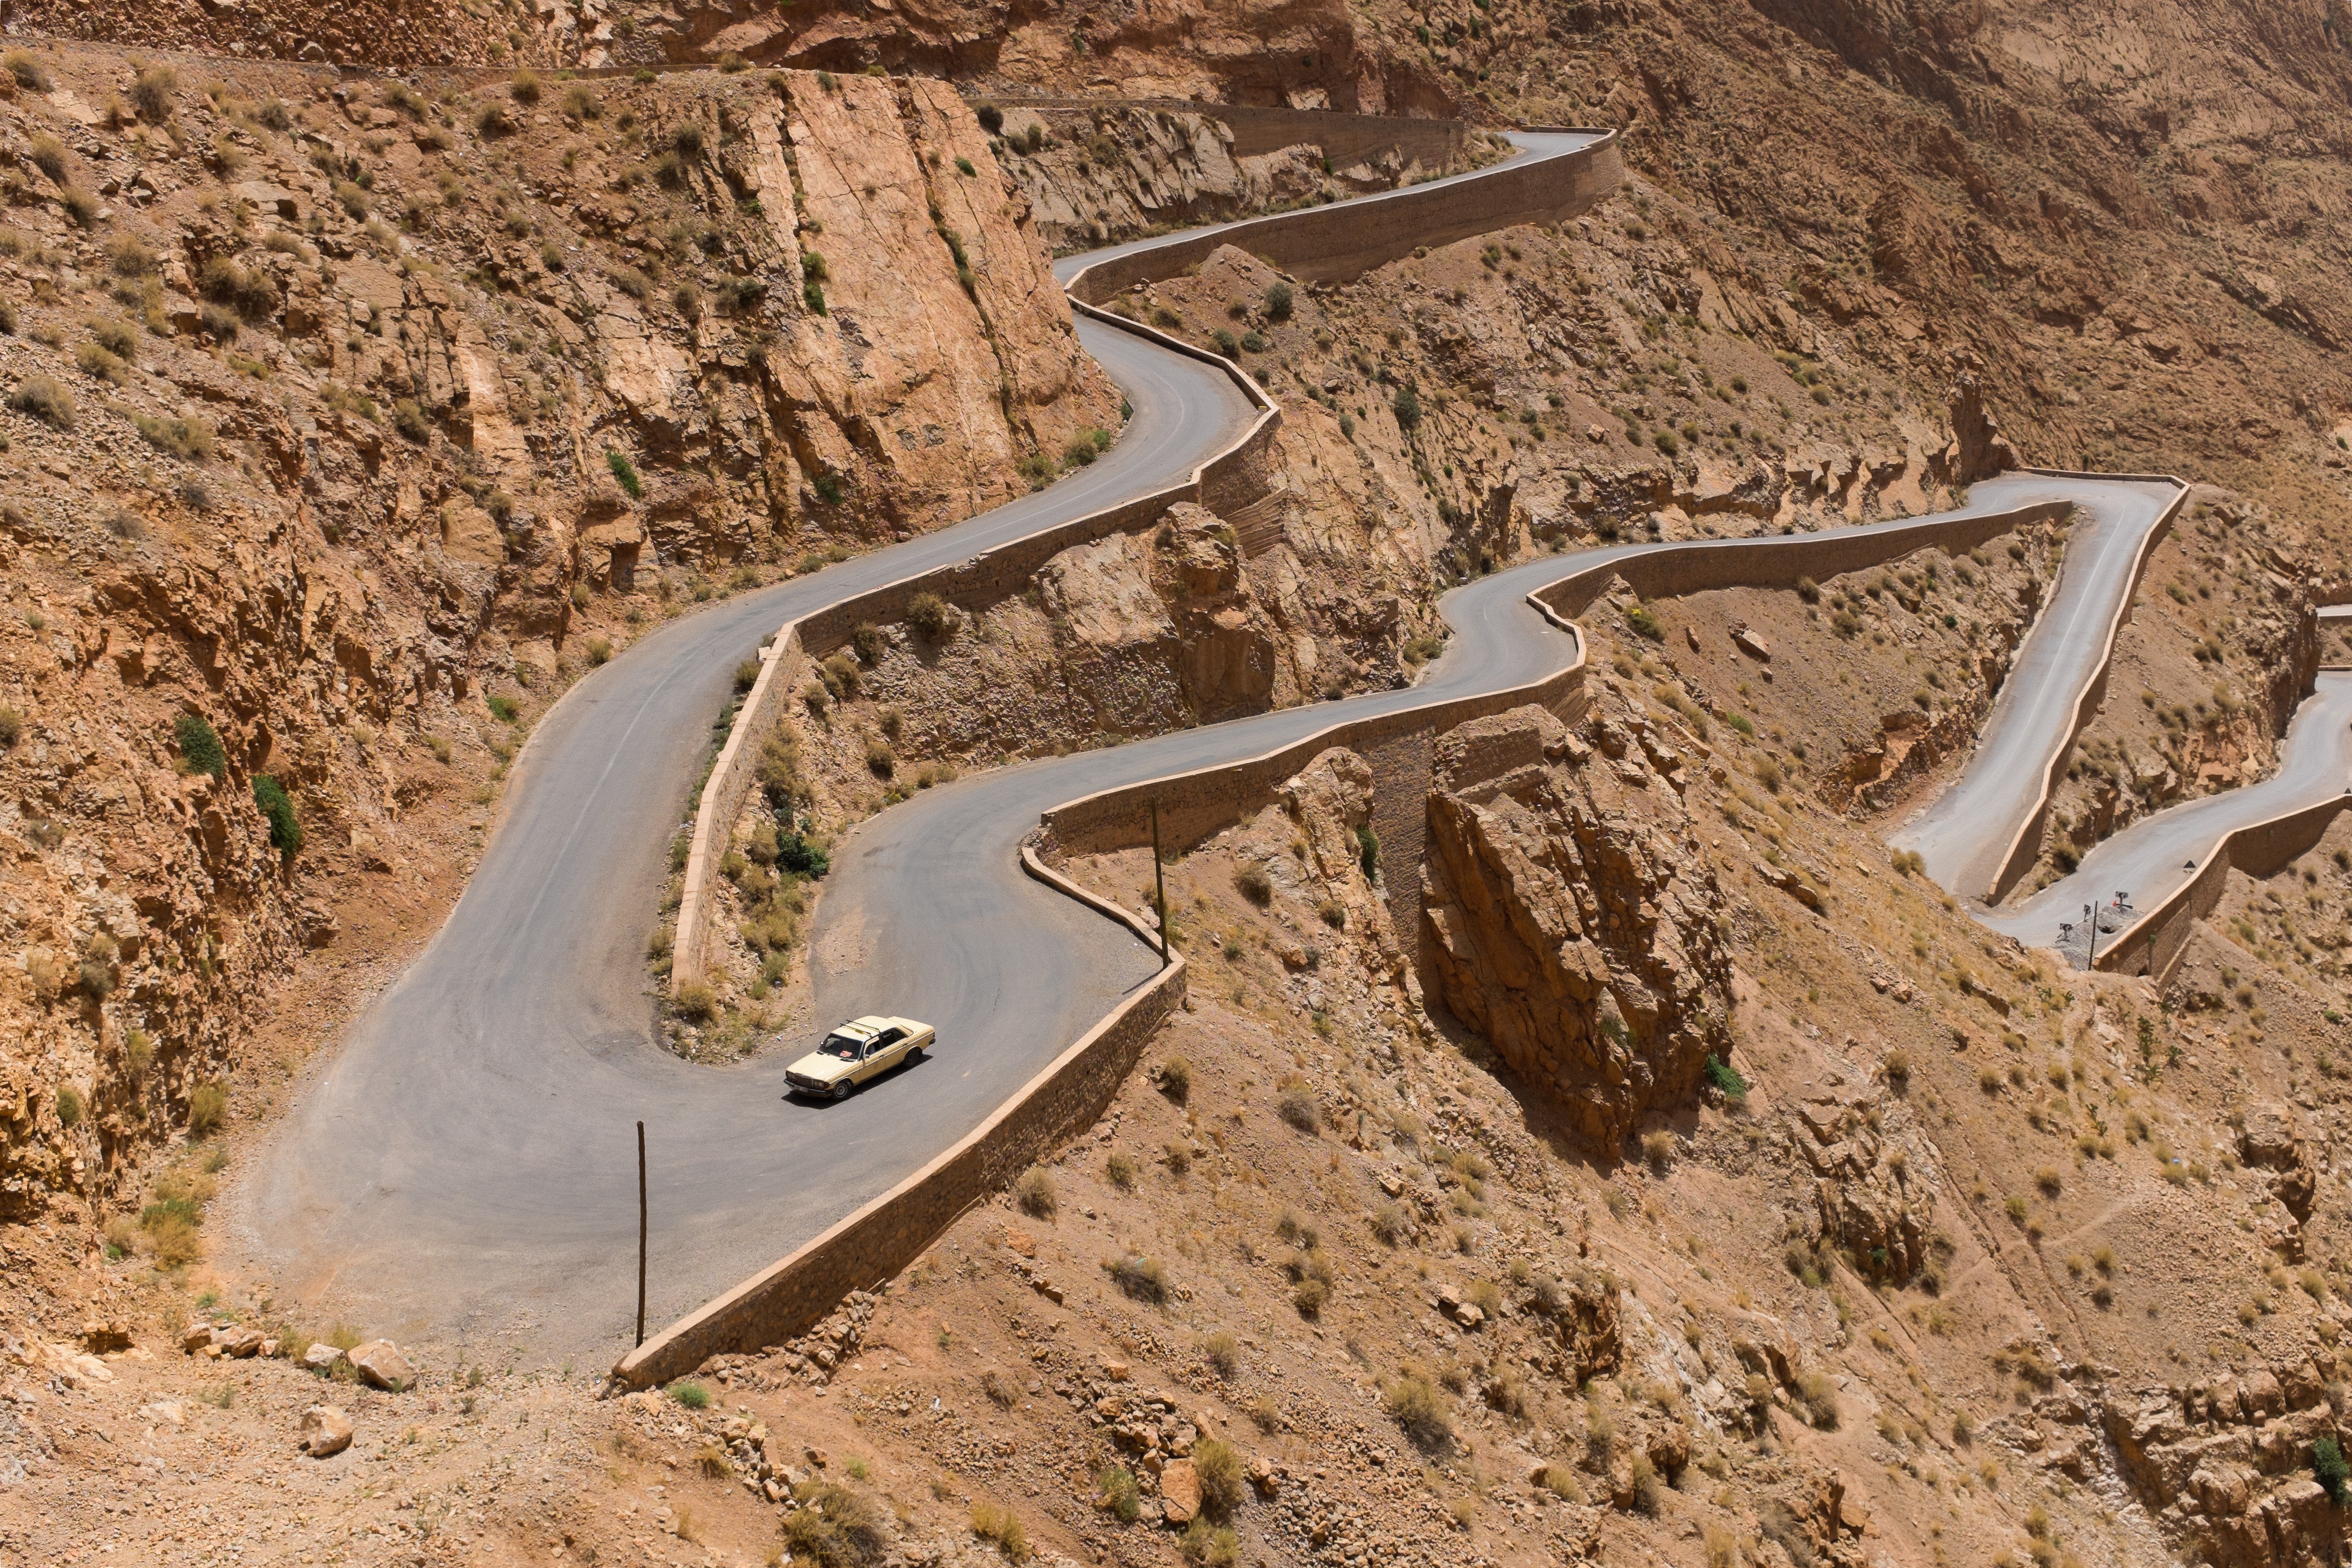
track, road, street, car, asphalt, travel, curve, slope, soil, steep, route, winding, height, geology, uphill, infrastructure, twisting, pass, aerial photography, mountain pass, serpentines, geological phenomenon